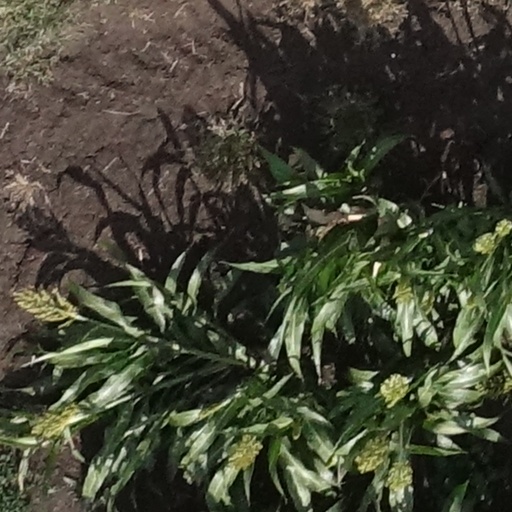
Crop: sorghum